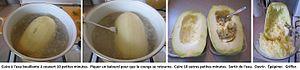
Étapes de cuisson d'une courge spaghetti
La courge spaghetti, aussi appelée spaghetti végétal, est une forme de courge de l'espèce Cucurbita pepo. Elle fait partie des courges coureuses. Ses tiges sont couvertes de petites épines piquantes. Les plus connues sont originaires d'Amérique du Sud. L'intérieur des fruits est rempli de filaments évoquant les spaghetti.